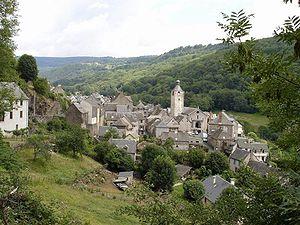
Saint-Chély-d'Aubrac est une commune française, située au sud du plateau de l'Aubrac, dans le département de l'Aveyron en région Occitanie.